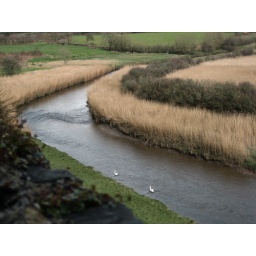
The river Gwendraeth running towards the estuary below the walls of Kidwelly castle